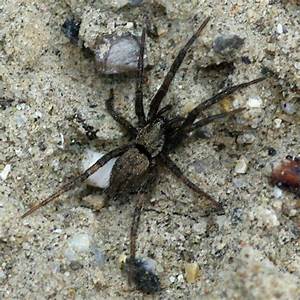
Label: ragno